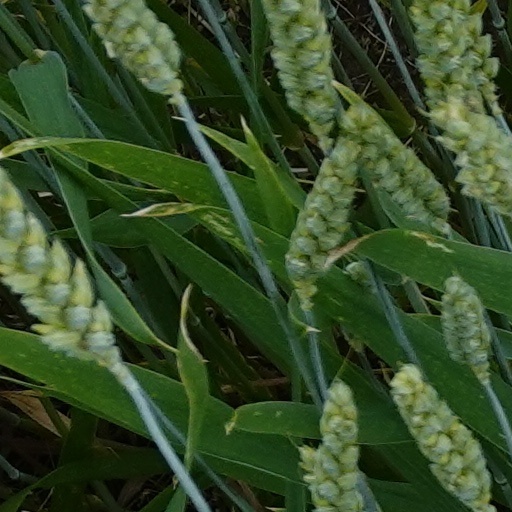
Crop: wheat